Marion Cotillard

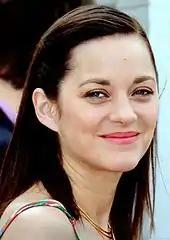
Cotillard attending an event for "Macbeth" at the 2015 Cannes Film Festival

In 2012, Cotillard was ranked ninth on the list of the highest-paid French actresses in 2011, and portrayed Talia al Ghul (alongside her "Public Enemies" co-star Christian Bale) in Christopher Nolan's Batman feature "The Dark Knight Rises".